Forced Landing (1941 film)

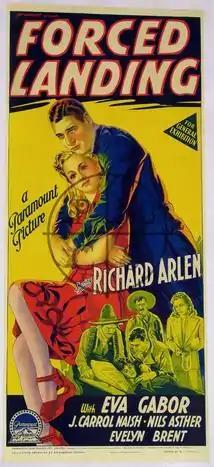
Theatrical poster

Forced Landing is a 1941 American action film directed by Gordon Wiles and distributed by Paramount Pictures. The film recounts the exploits of a pilot in Mosaque, an imaginary country in the midst of turmoil. "Forced Landing" stars Richard Arlen, Eva Gabor, J. Carrol Naish, Nils Asther and Evelyn Brent.